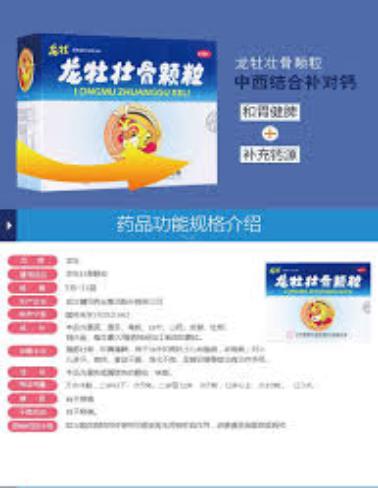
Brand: longmu-2
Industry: Medical